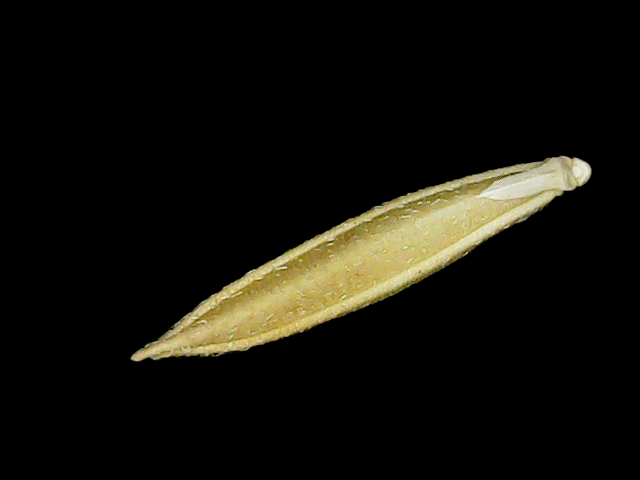
Rice variety: Binadhan25